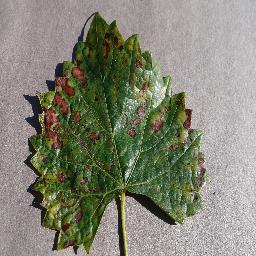
Label: Grape___Esca_(Black_Measles)